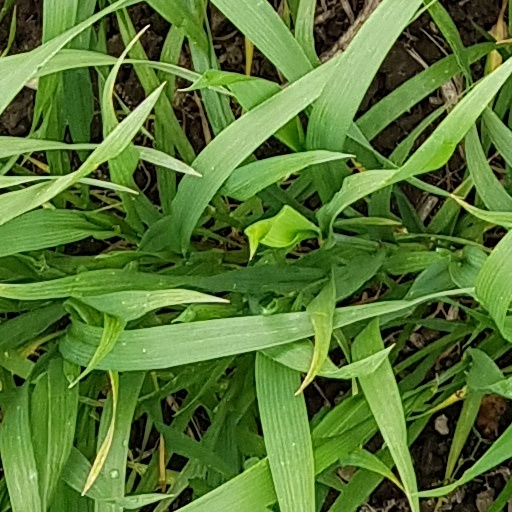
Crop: wheat